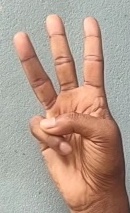
ASL sign: W